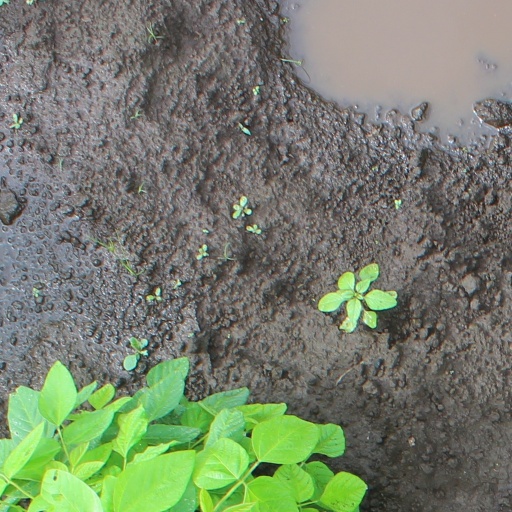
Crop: soybean